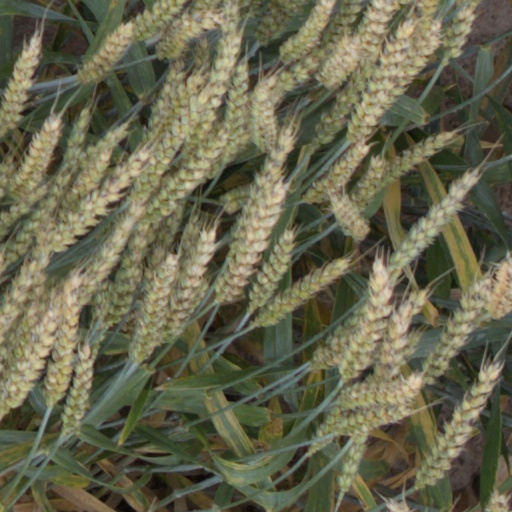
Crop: wheat